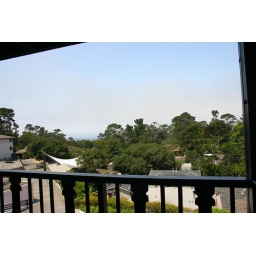
View from our balcony in Carmel (the ocean is waaaay back there, I swear